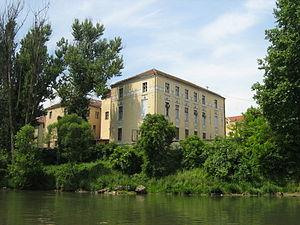
Visoko est une ville et une municipalité de Bosnie-Herzégovine située dans le canton de Zenica-Doboj et dans la Fédération de Bosnie-et-Herzégovine. Selon les premiers résultats du recensement bosnien de 2013, la ville intra muros compte 11 552 habitants et la municipalité 41 352.